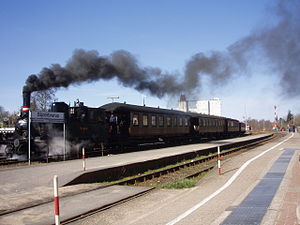
Angelner Dampfeisenbahn
Damplokomotiv i Sønder Brarup
Angelner Dampfeisenbahn er en veteranbane i Angel, Sydslesvig. Veteranbanen blev etableret i 1979.